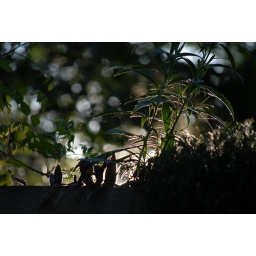
Sundown in the flower box